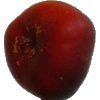
Label: Nectarine Flat 1